Ivan Vertelko

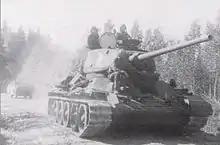
A Soviet T-34 tank. Vertelko became a tank crewmember during the last stages of the war.

Vertelko was born on 17 August 1926 into a Russian family in the village of Strigovo, in what was then , , part of the Russian SFSR, in the Soviet Union. His father, Petr Prokhorovich Vertelko (1897-1981) had served in World War I, the October Revolution and the Russian Civil War. His mother was Nina Nikiforovna Vertelko ("née" Gubko; 1898-1994). In addition to Ivan, the couple had seven girls.